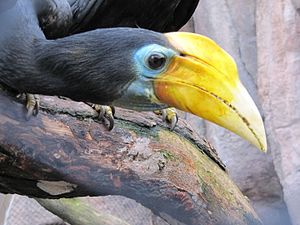
Hvidhalet rynkenæb
Hvidhalet rynkenæb er en næsehornsfugl, der lever på Sulawesi i Indonesien.